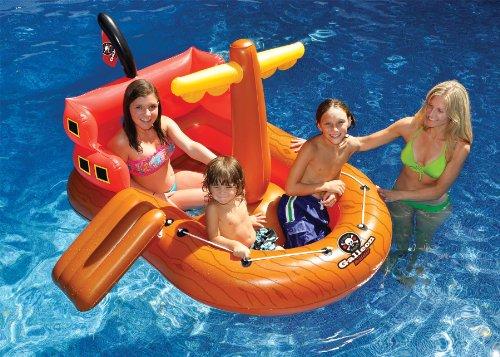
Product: Swimline Galleon Raider Water Toy Pool Float
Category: Toys & Games | Sports & Outdoor Play | Pools & Water Toys | Pool Rafts & Inflatable Ride-ons
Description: Includes gang plank and rope surround.
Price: $24.99
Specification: ProductDimensions:64x43x36inches|ItemWeight:4ounces|ShippingWeight:6.85pounds(Viewshippingratesandpolicies)|DomesticShipping:ItemcanbeshippedwithinU.S.|InternationalShipping:ThisitemcanbeshippedtoselectcountriesoutsideoftheU.S.LearnMore|ASIN:B00B80JTEY|Itemmodelnumber:90945|Manufacturerrecommendedage:36months-15years